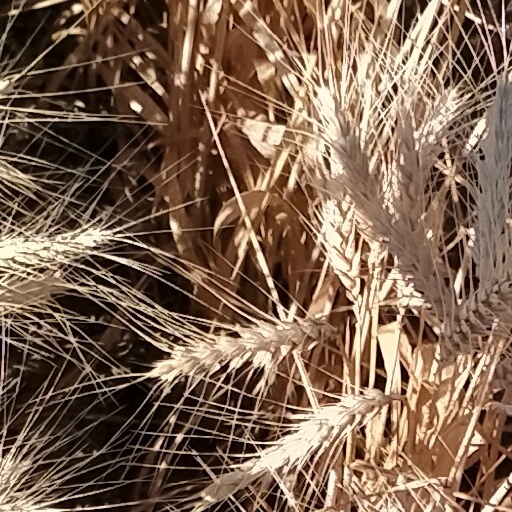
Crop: wheat